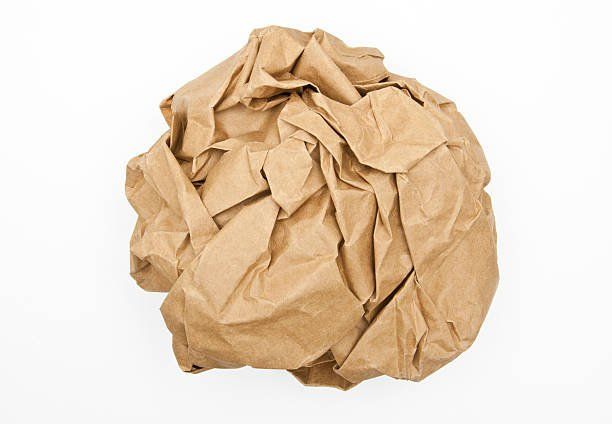
Label: paper